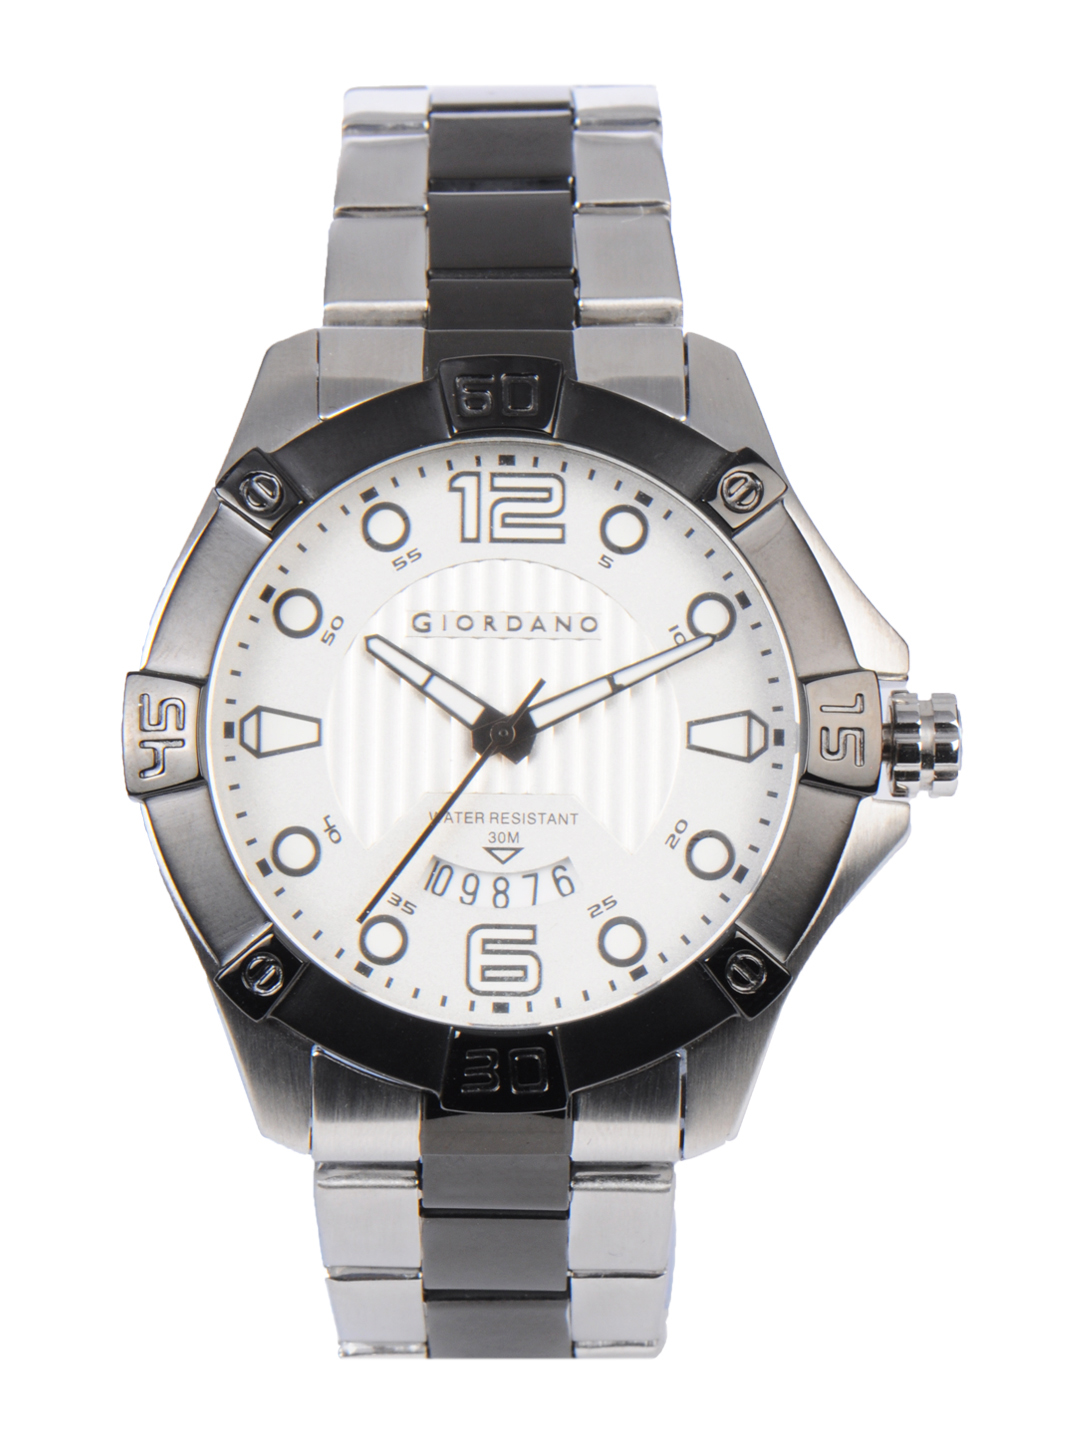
Giordano Men Silver Dial Watch
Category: Accessories / Watches / Watches
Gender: Men
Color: Silver
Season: Winter 2016
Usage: Casual